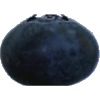
Label: blueberry